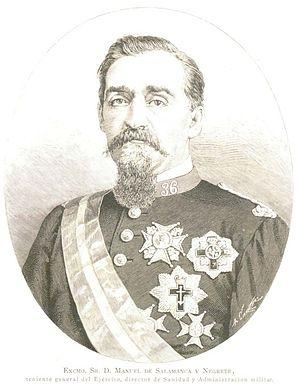
Manuel de Salamanque Negrete est un militaire et homme politique espagnol, fils du Comte de Campo Alange. Bien qu'il ait obtenu le grade de licencié en Philosophie, il suit une carrière militaire, comme son père. En 1875, durant la troisième guerre carliste, il est nommé commandant, général de division du bord droit de l'Èbre et du Maestrazgo. Il met sa position à profit pour établir des relations politiques dans la zone. Quand la restauration bourbonnienne est établie, il rentre d'abord au Partido Constitucionadans puis au Parti Libéral avec lequel il est élu député dans la circonscription de Tortosa aux élections de 1876 et dans celle de Chelva aux élections de 1879 et de 1881. Au Congrès des Députés, il est le porte-parole du mécontentement de la politique du gouvernement dans la guerre de Cuba, et soutient Enrique Villarroya Llorens contre Trinitario Ruiz Capdepón. En 1883 il est nommé sénateur à vie et en 1887 capitaine général de Cuba, où il meurt un an plus tard.